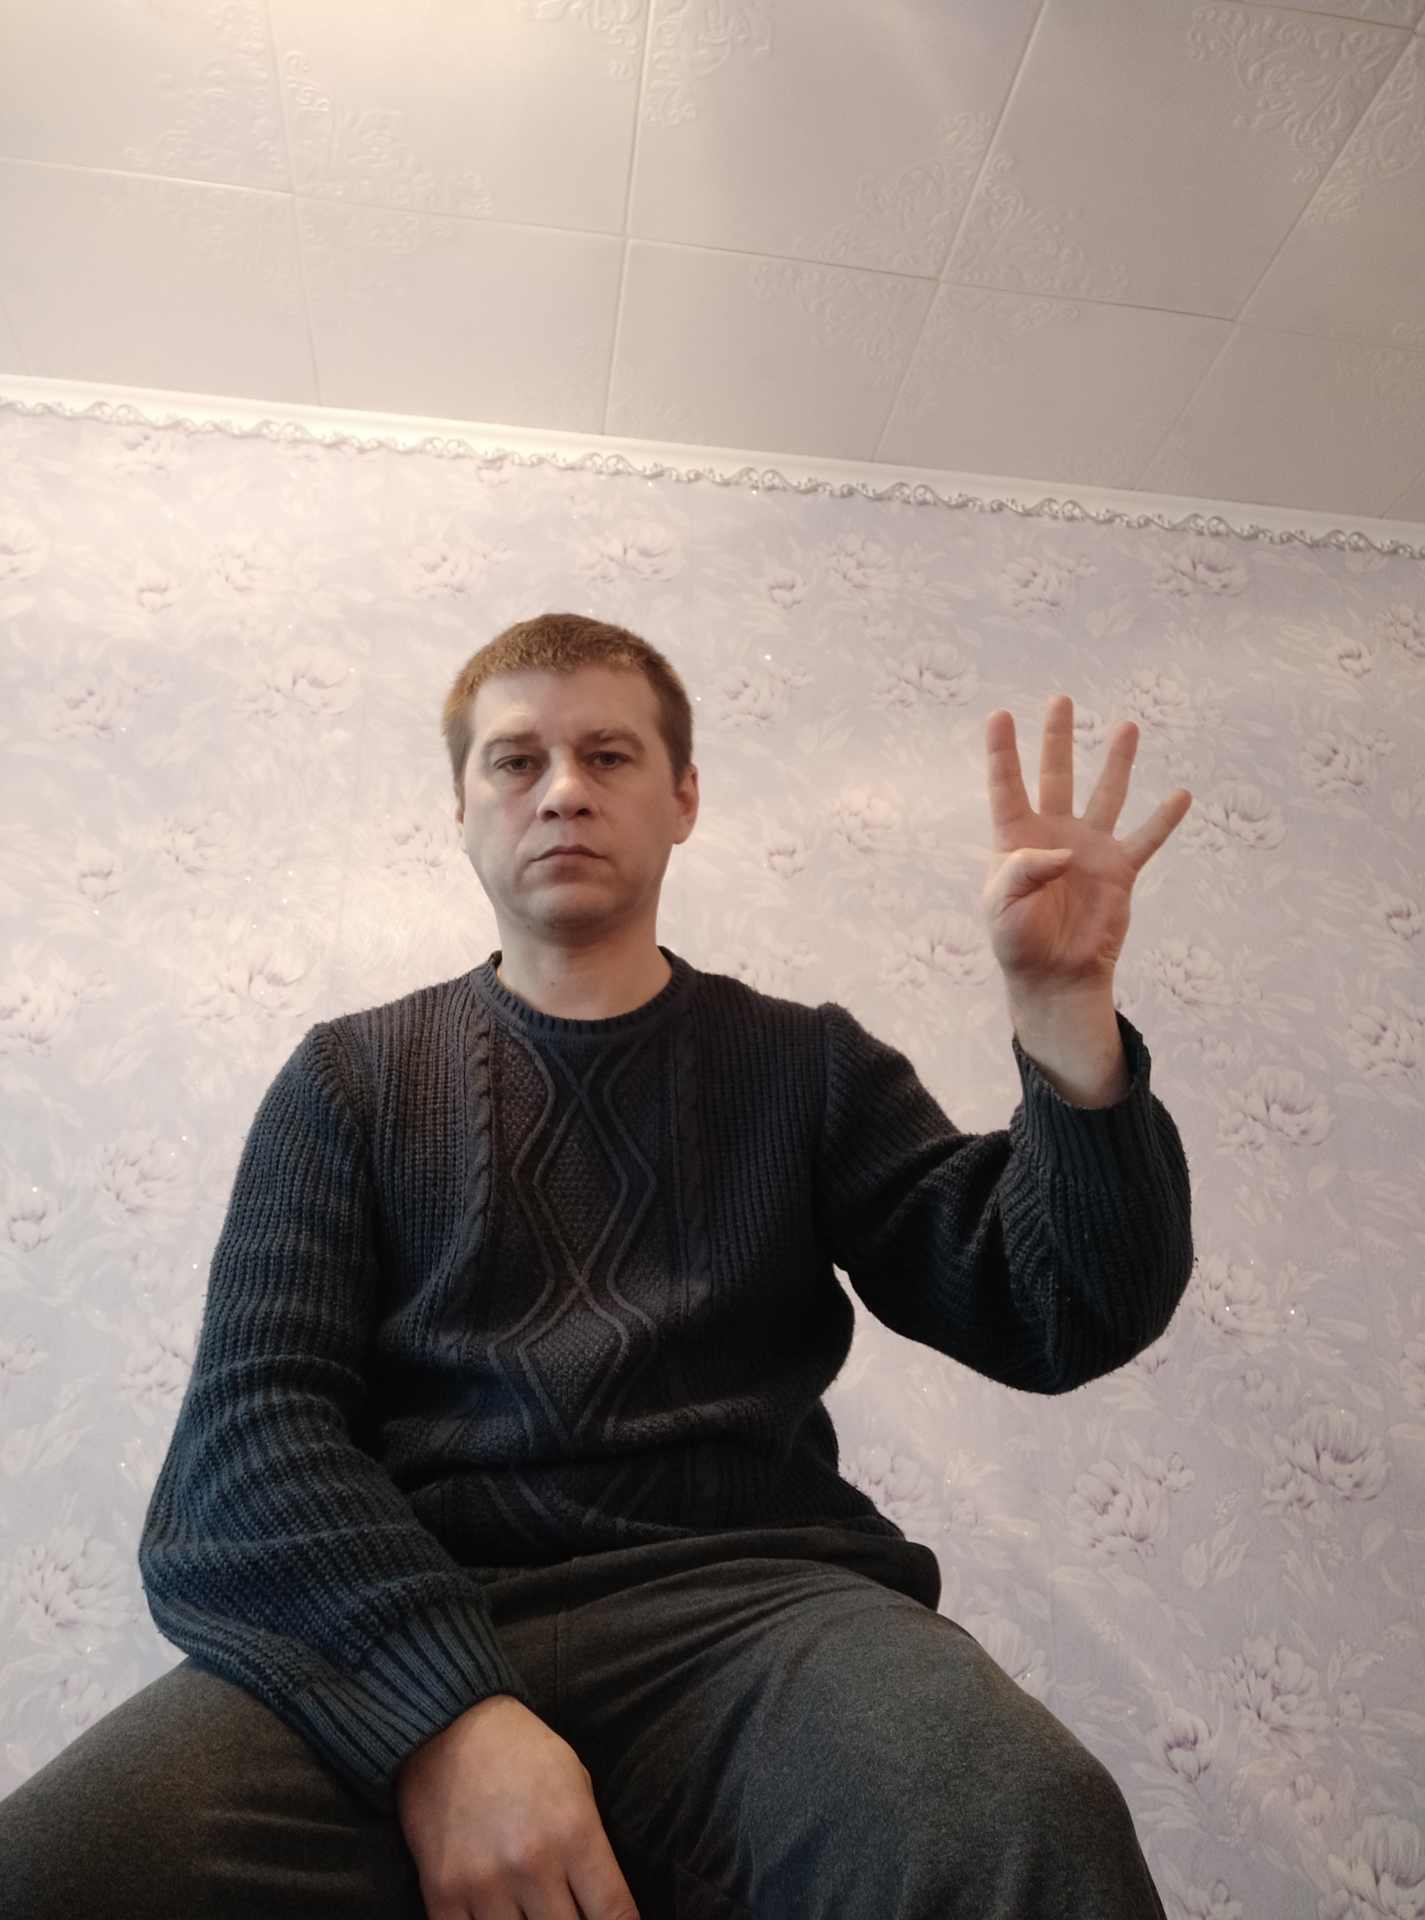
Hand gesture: four